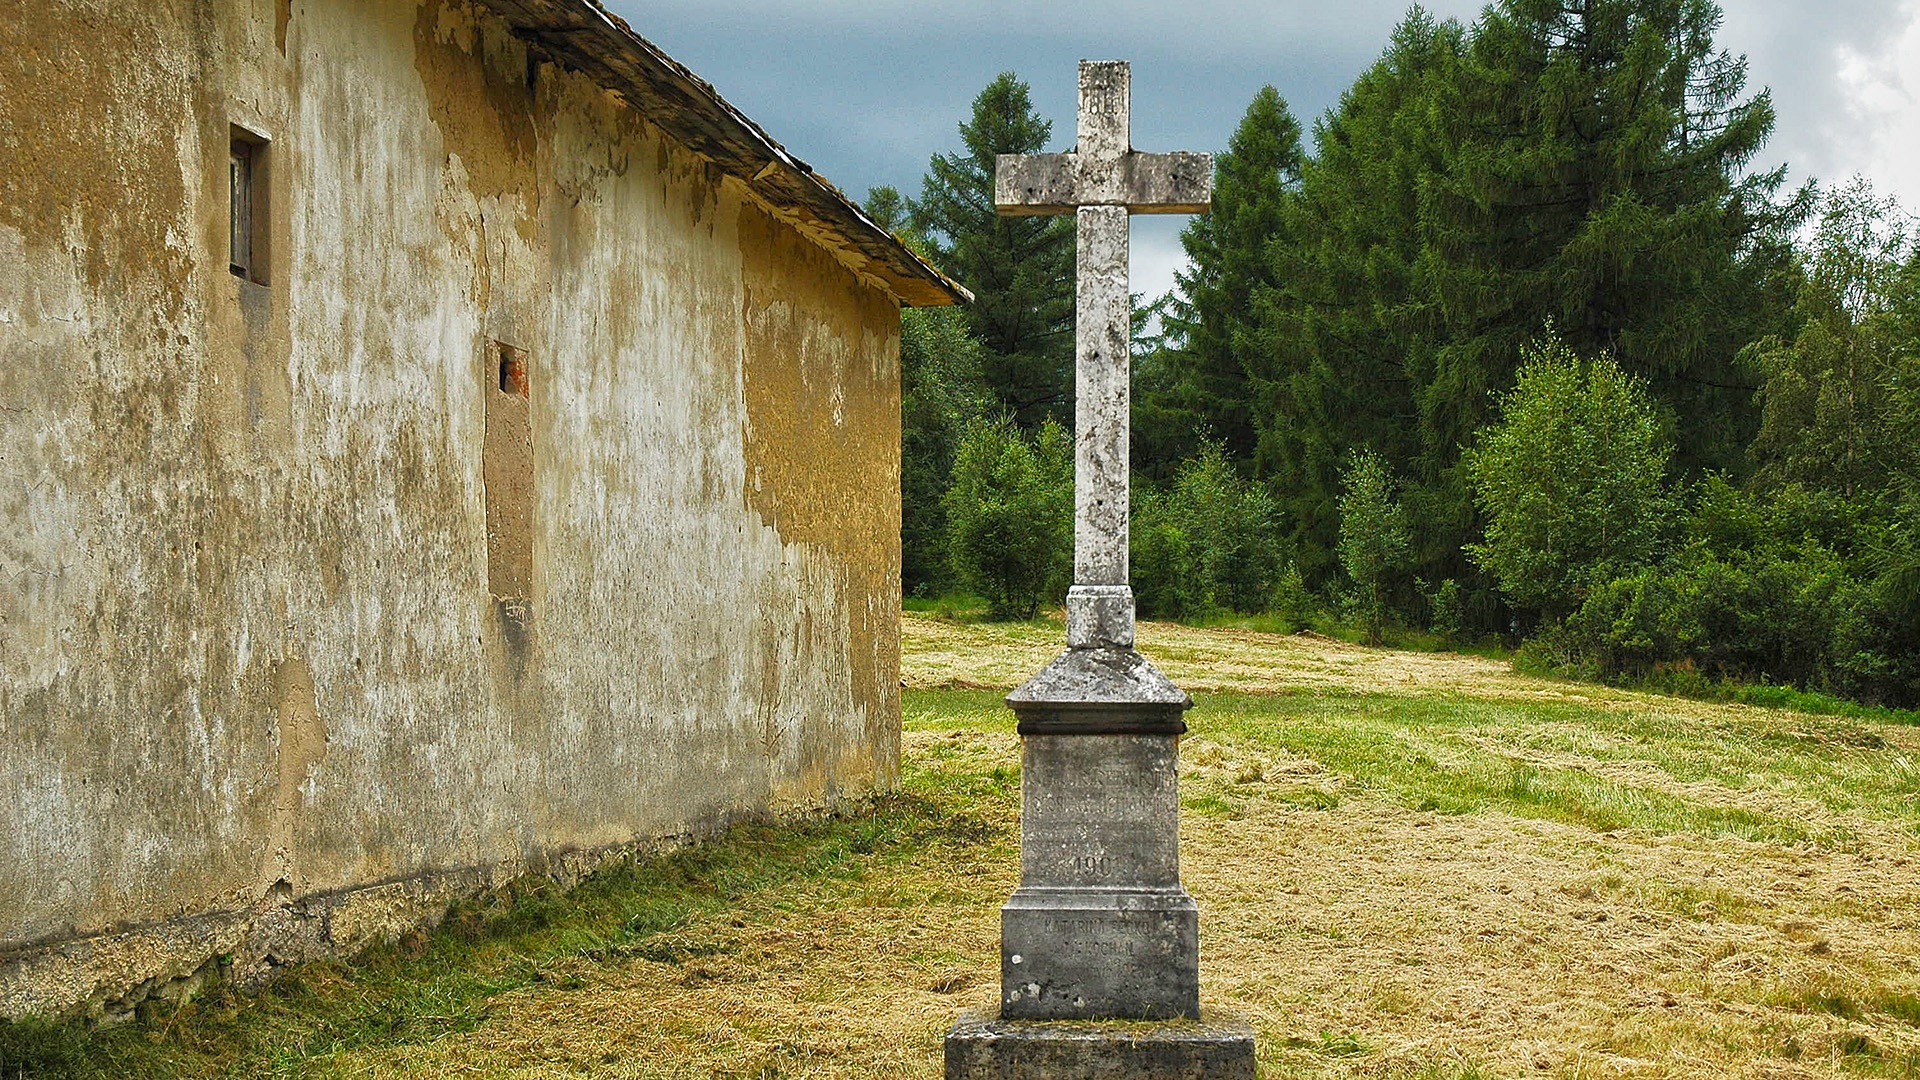
house, wall, country, chapel, cross, old building, ruins, dramatic, ancient history